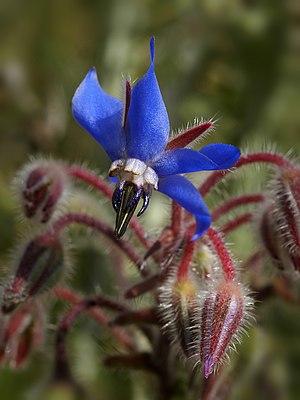
Bourrache officinale près de Font de Tita, el Perelló, en Catalogne espagnole.